Sanford I. Weill

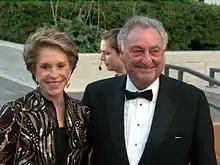
wife Joan H. Mosher Weill and Sanford I. ("Sandy") Weill at age 76 at the opening night of the Metropolitan Opera's "Tosca" in New York City in 2009

He previously served as the chairman of the Board of the famous 19th century concert hall / auditorium of Carnegie Hall, built 1891 on Seventh Avenue (between 56th and 57th Streets, in Manhattan), of New York City, until 2016, and both he and his wife Joan are avid champions and lovers of classical music in the United States, frequently attending various concerts across the country. Since 1986, one of the three performance halls in landmark Carnegie Hall has been named after Weill and his wife, Joan and Sanford I. Weill Recital Hall. The 1997 recipient of the New York State Governor's Art Award, Weill has been chairman of the Board of Trustees of Carnegie Hall since 1991. For Weill's 70th birthday, Carnegie Hall raised a record $60 million in one evening event through a generous $30 million match by Weill and his wife for the Weill Music Institute, which established broad-reaching music education programs. Weill is also chairman of the Green Music Center Board of Advisors at the Sonoma State University in California and a director of the Lang Lang International Music Foundation.